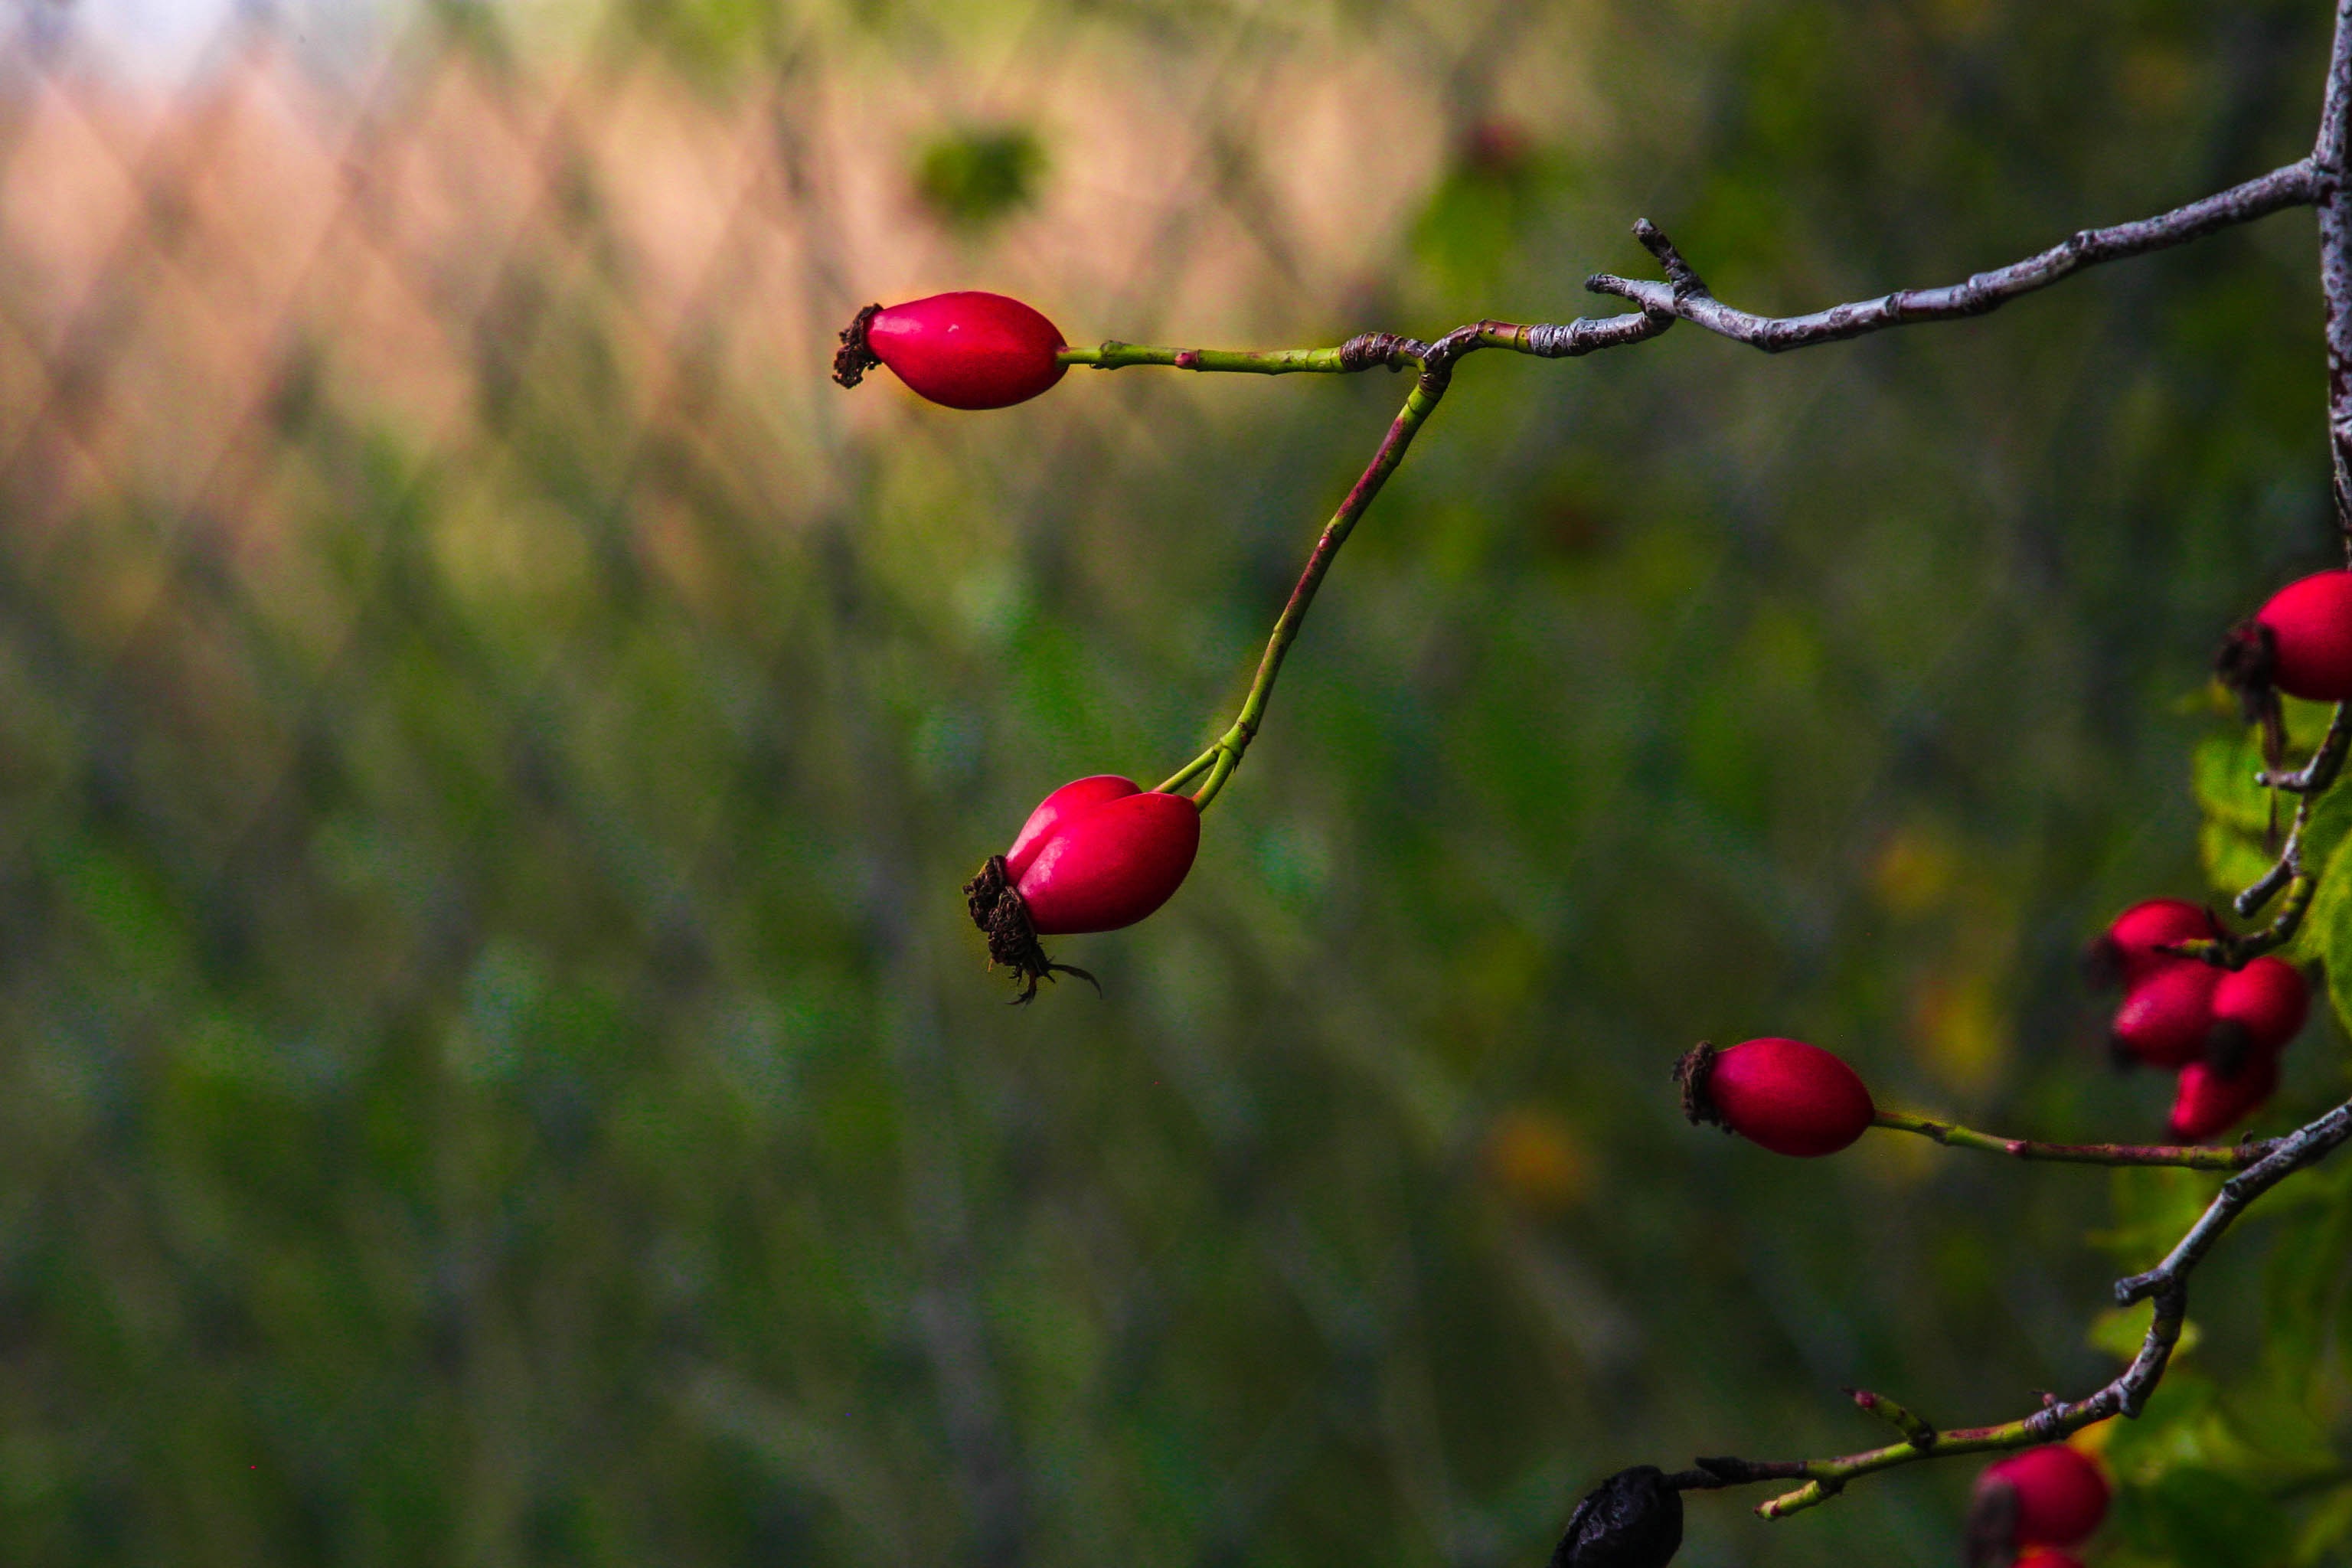
tree, nature, branch, blossom, fence, plant, photography, fruit, sunlight, leaf, flower, scrub, food, green, red, produce, color, autumn, flora, close up, berries, shrub, bud, rose hip, macro photography, wire mesh fence, flowering plant, rose family, plant stem, land plant